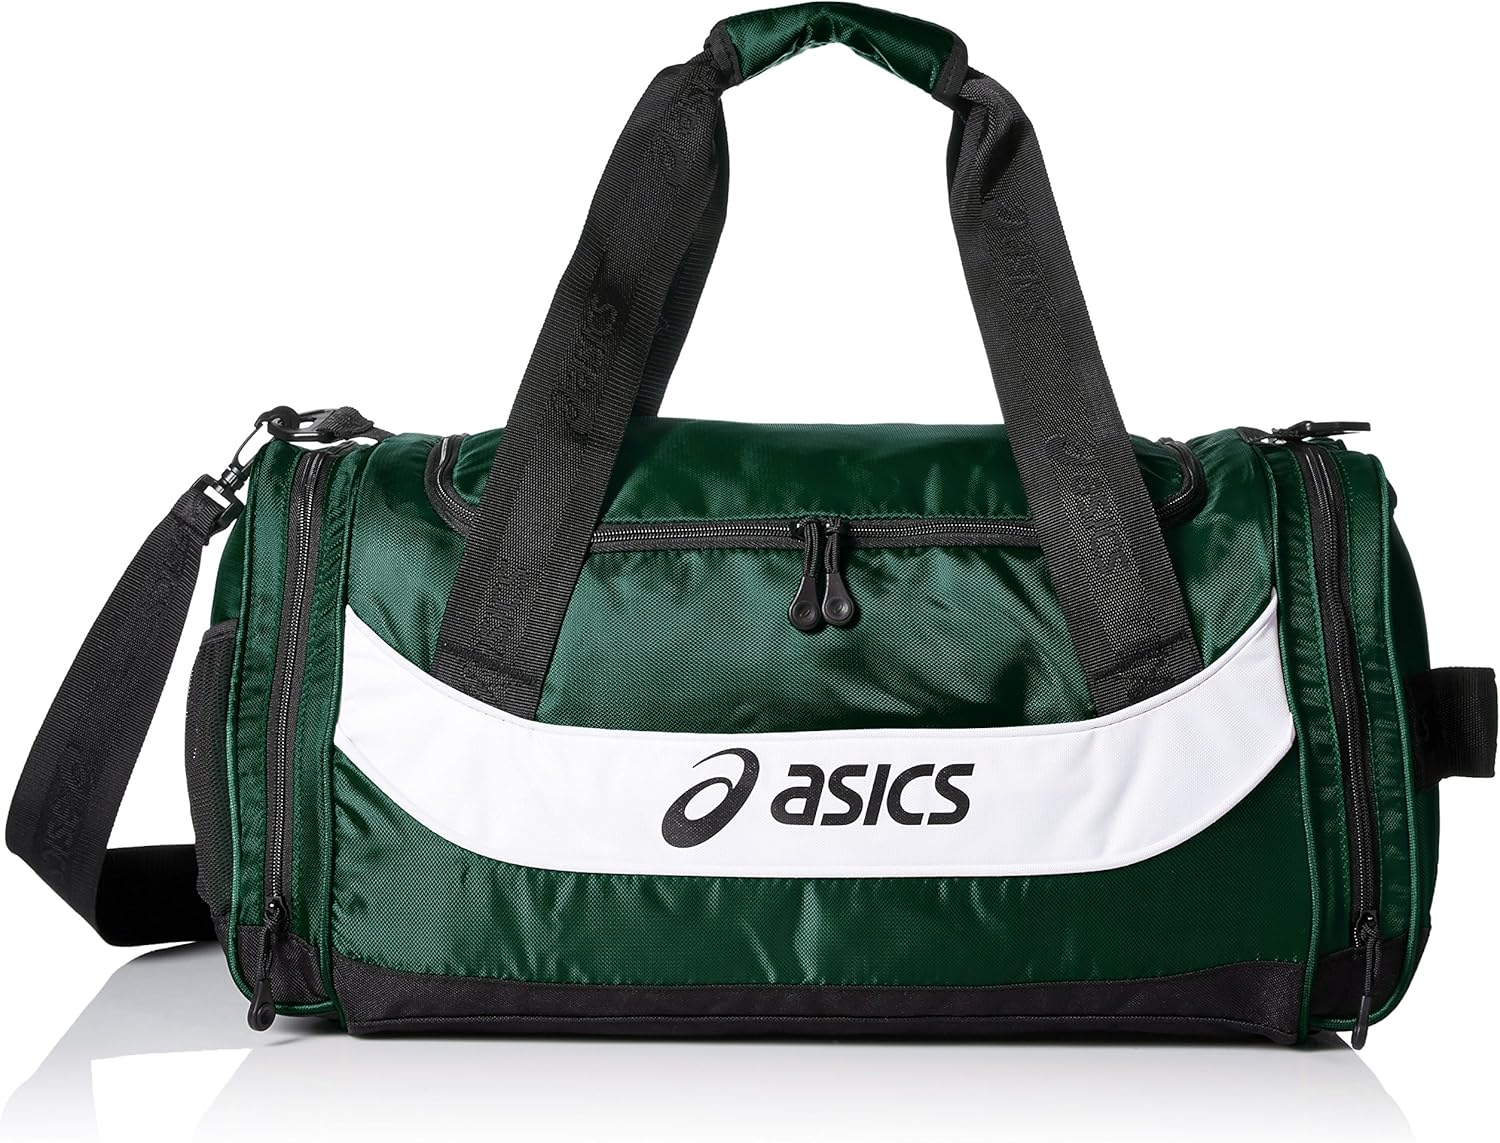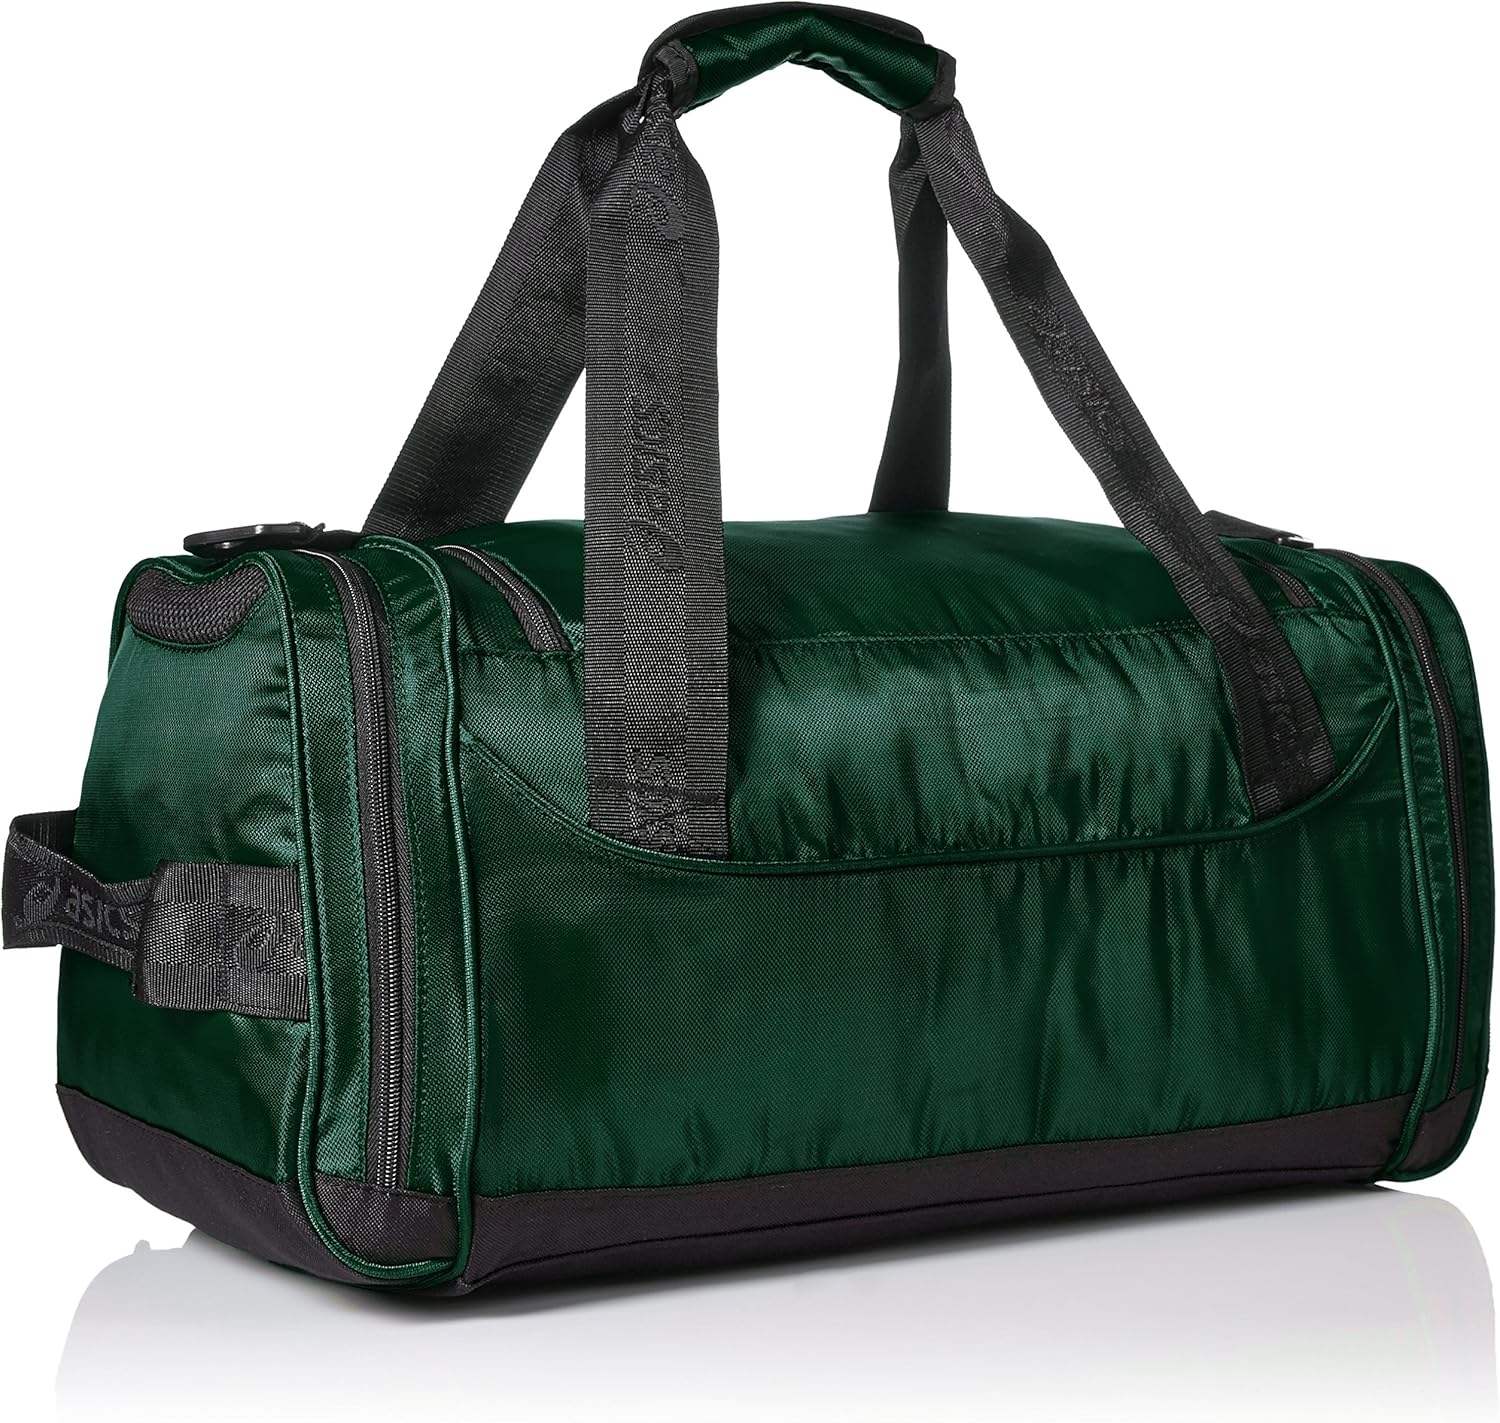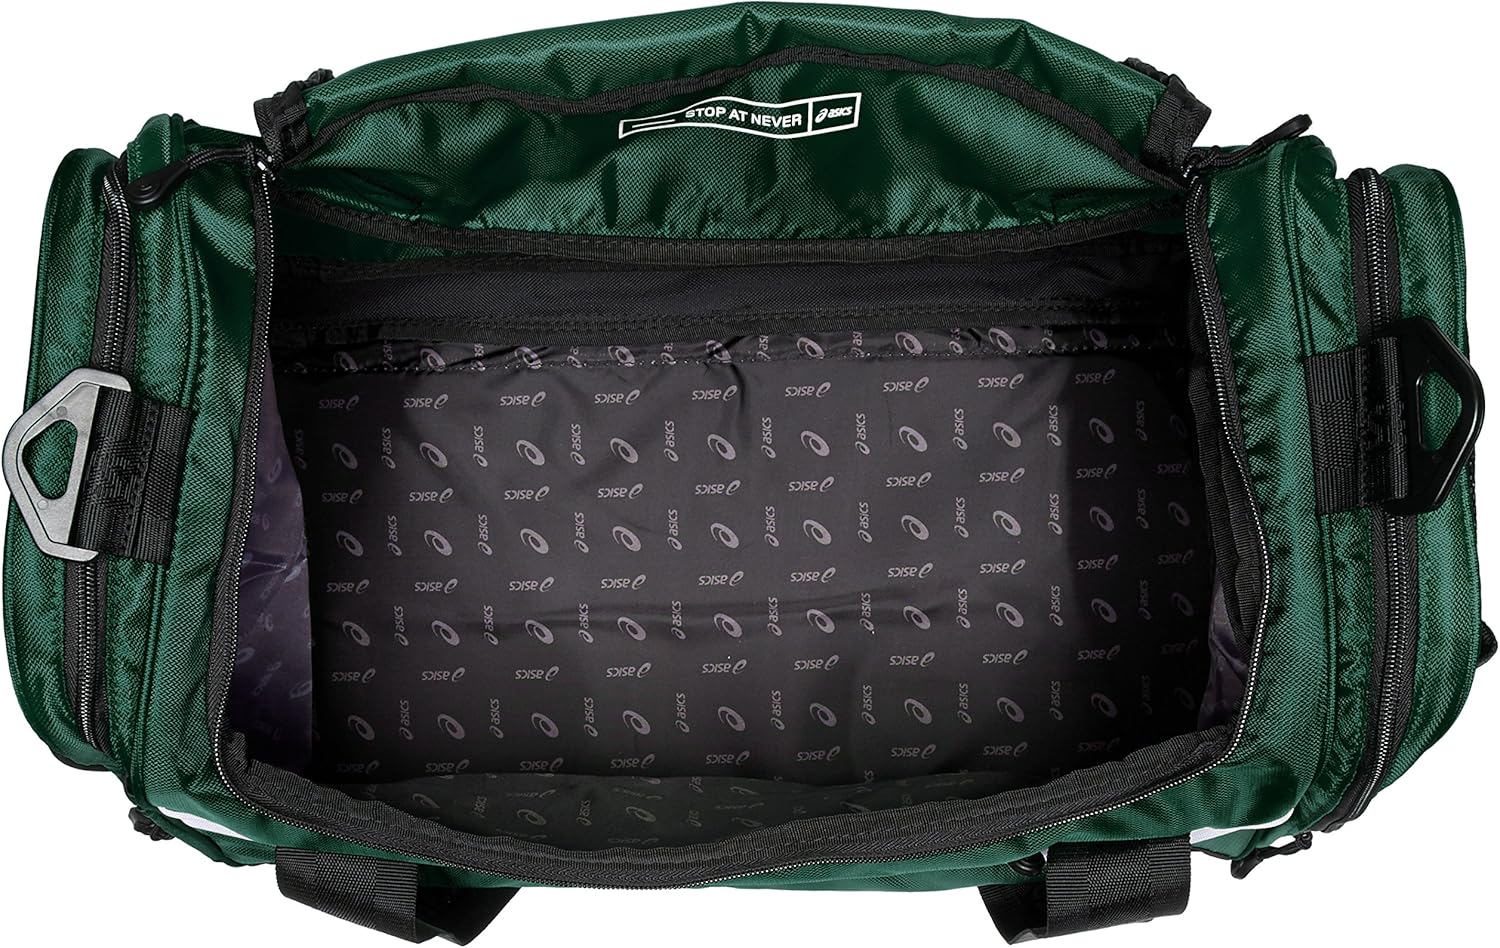
ASICS Edge Small Duffle Bag
Category: AMAZON FASHION
ASICS Team Accessories are built to provide athletes with the specific equipment needed to excel. Each piece is meticulously designed and crafted for comfort and performance, ensuring athletes are able to stay focused on the sport at hand.
Features: 100% Polyester | Imported | Zipper closure | 12" shoulder drop | Padded shoulder strap for carrying | Smaller capacity | Luggage pull strap | 2 end zipper pockets | Wet shoe pocket with mesh panel